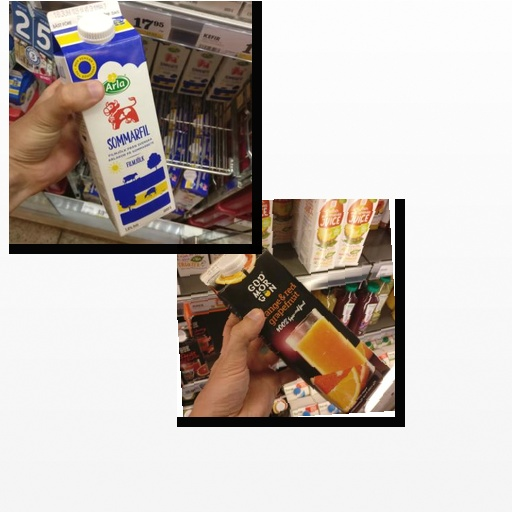
Food items: sour_milk, orange_red_grapefruit_juice